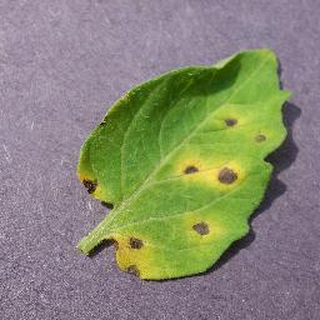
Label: tomato_septoria_leaf_spot